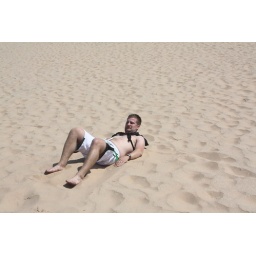
This fat guy fell in the sand when he was running down the hill!